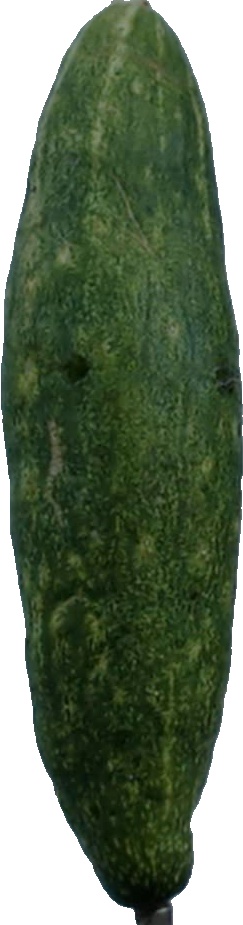
Label: cucumber_3